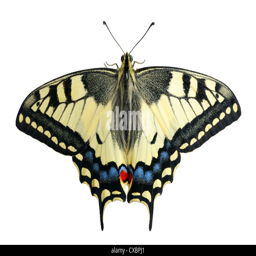
swallowtail butterfly on a white background , isolated